William Tubby

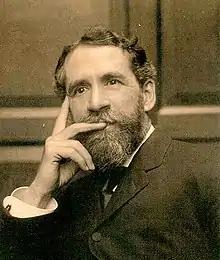
William Bunker Tubby

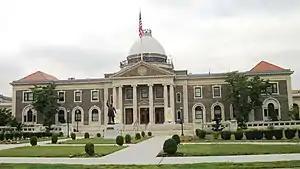
Old Nassau County Courthouse

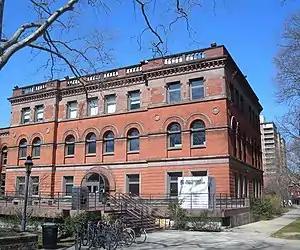
Pratt Institute's Library

William Bunker Tubby (21 August 1858 – 1944) was an American architect who was particularly notable for his work in New York City.